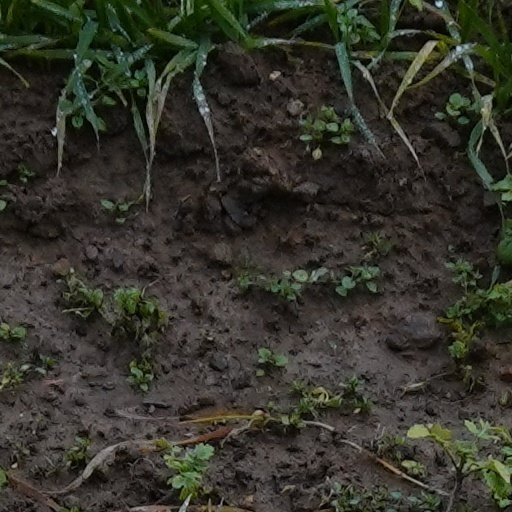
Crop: wheat